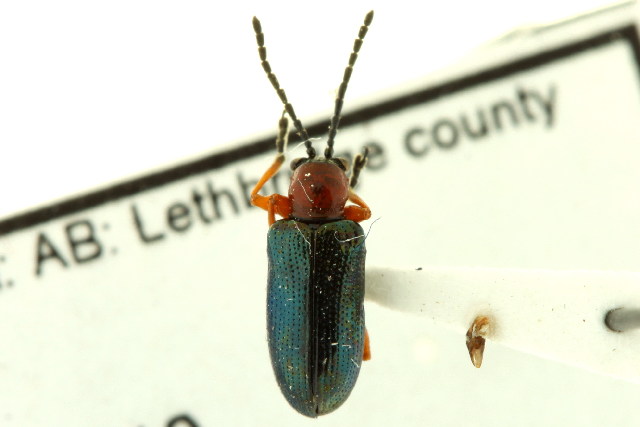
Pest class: cereal_leaf_beetle